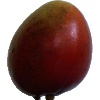
Label: Mango Red 1